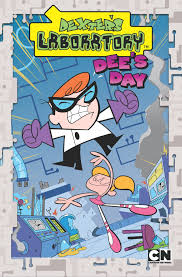
Portrait style: Cartoon Portrait